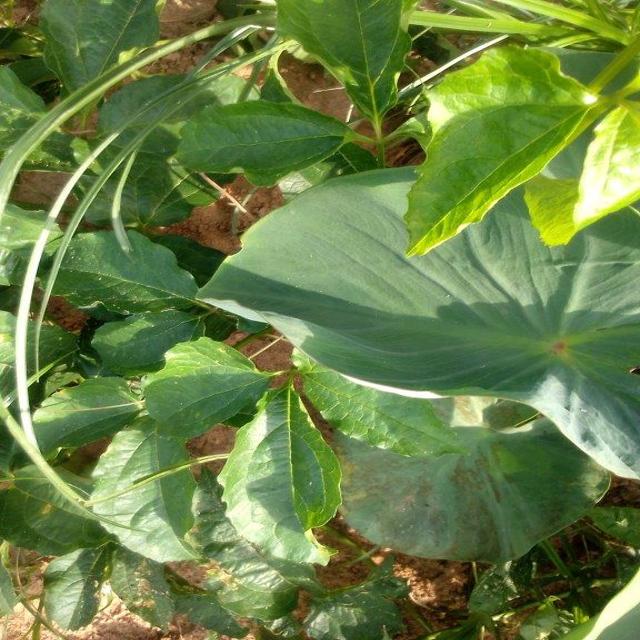
Label: Healthy